Mexico–Paraguay relations

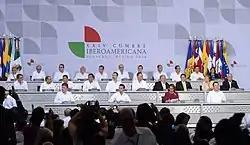
Paraguayan President Horacio Cartes attending the Ibero-American summit in Veracruz, Mexico; 2014

Both nations have signed several bilateral agreements such as an Arbitration Agreement (1902); Cultural Agreement (1992); Agreement for Technical and Scientific Cooperation (1992); Agreement of Cooperation between Bancomext and the Paraguayan General Directorate of Promotion of Exports and Investments (1992); Agreement of Cooperation in the fight against Illicit Trafficking and abuse of Narcotic Drugs, Psychotropic Substances, Control of Chemical Precursors and related Crimes (1997); Academic Cooperation between both Foreign Ministries (1997); Agreement for the Suppression of visas in Diplomatic and Official Passports (1997); Treaty on Mutual Legal Assistance Cooperation in Criminal Matters (2005); Extradition Treaty (2005); Agreement on the Mutual Recognition for Degrees, Diplomas and Academic Degrees of Higher Education (2006) and an Agreement on Air Transportation (2007).